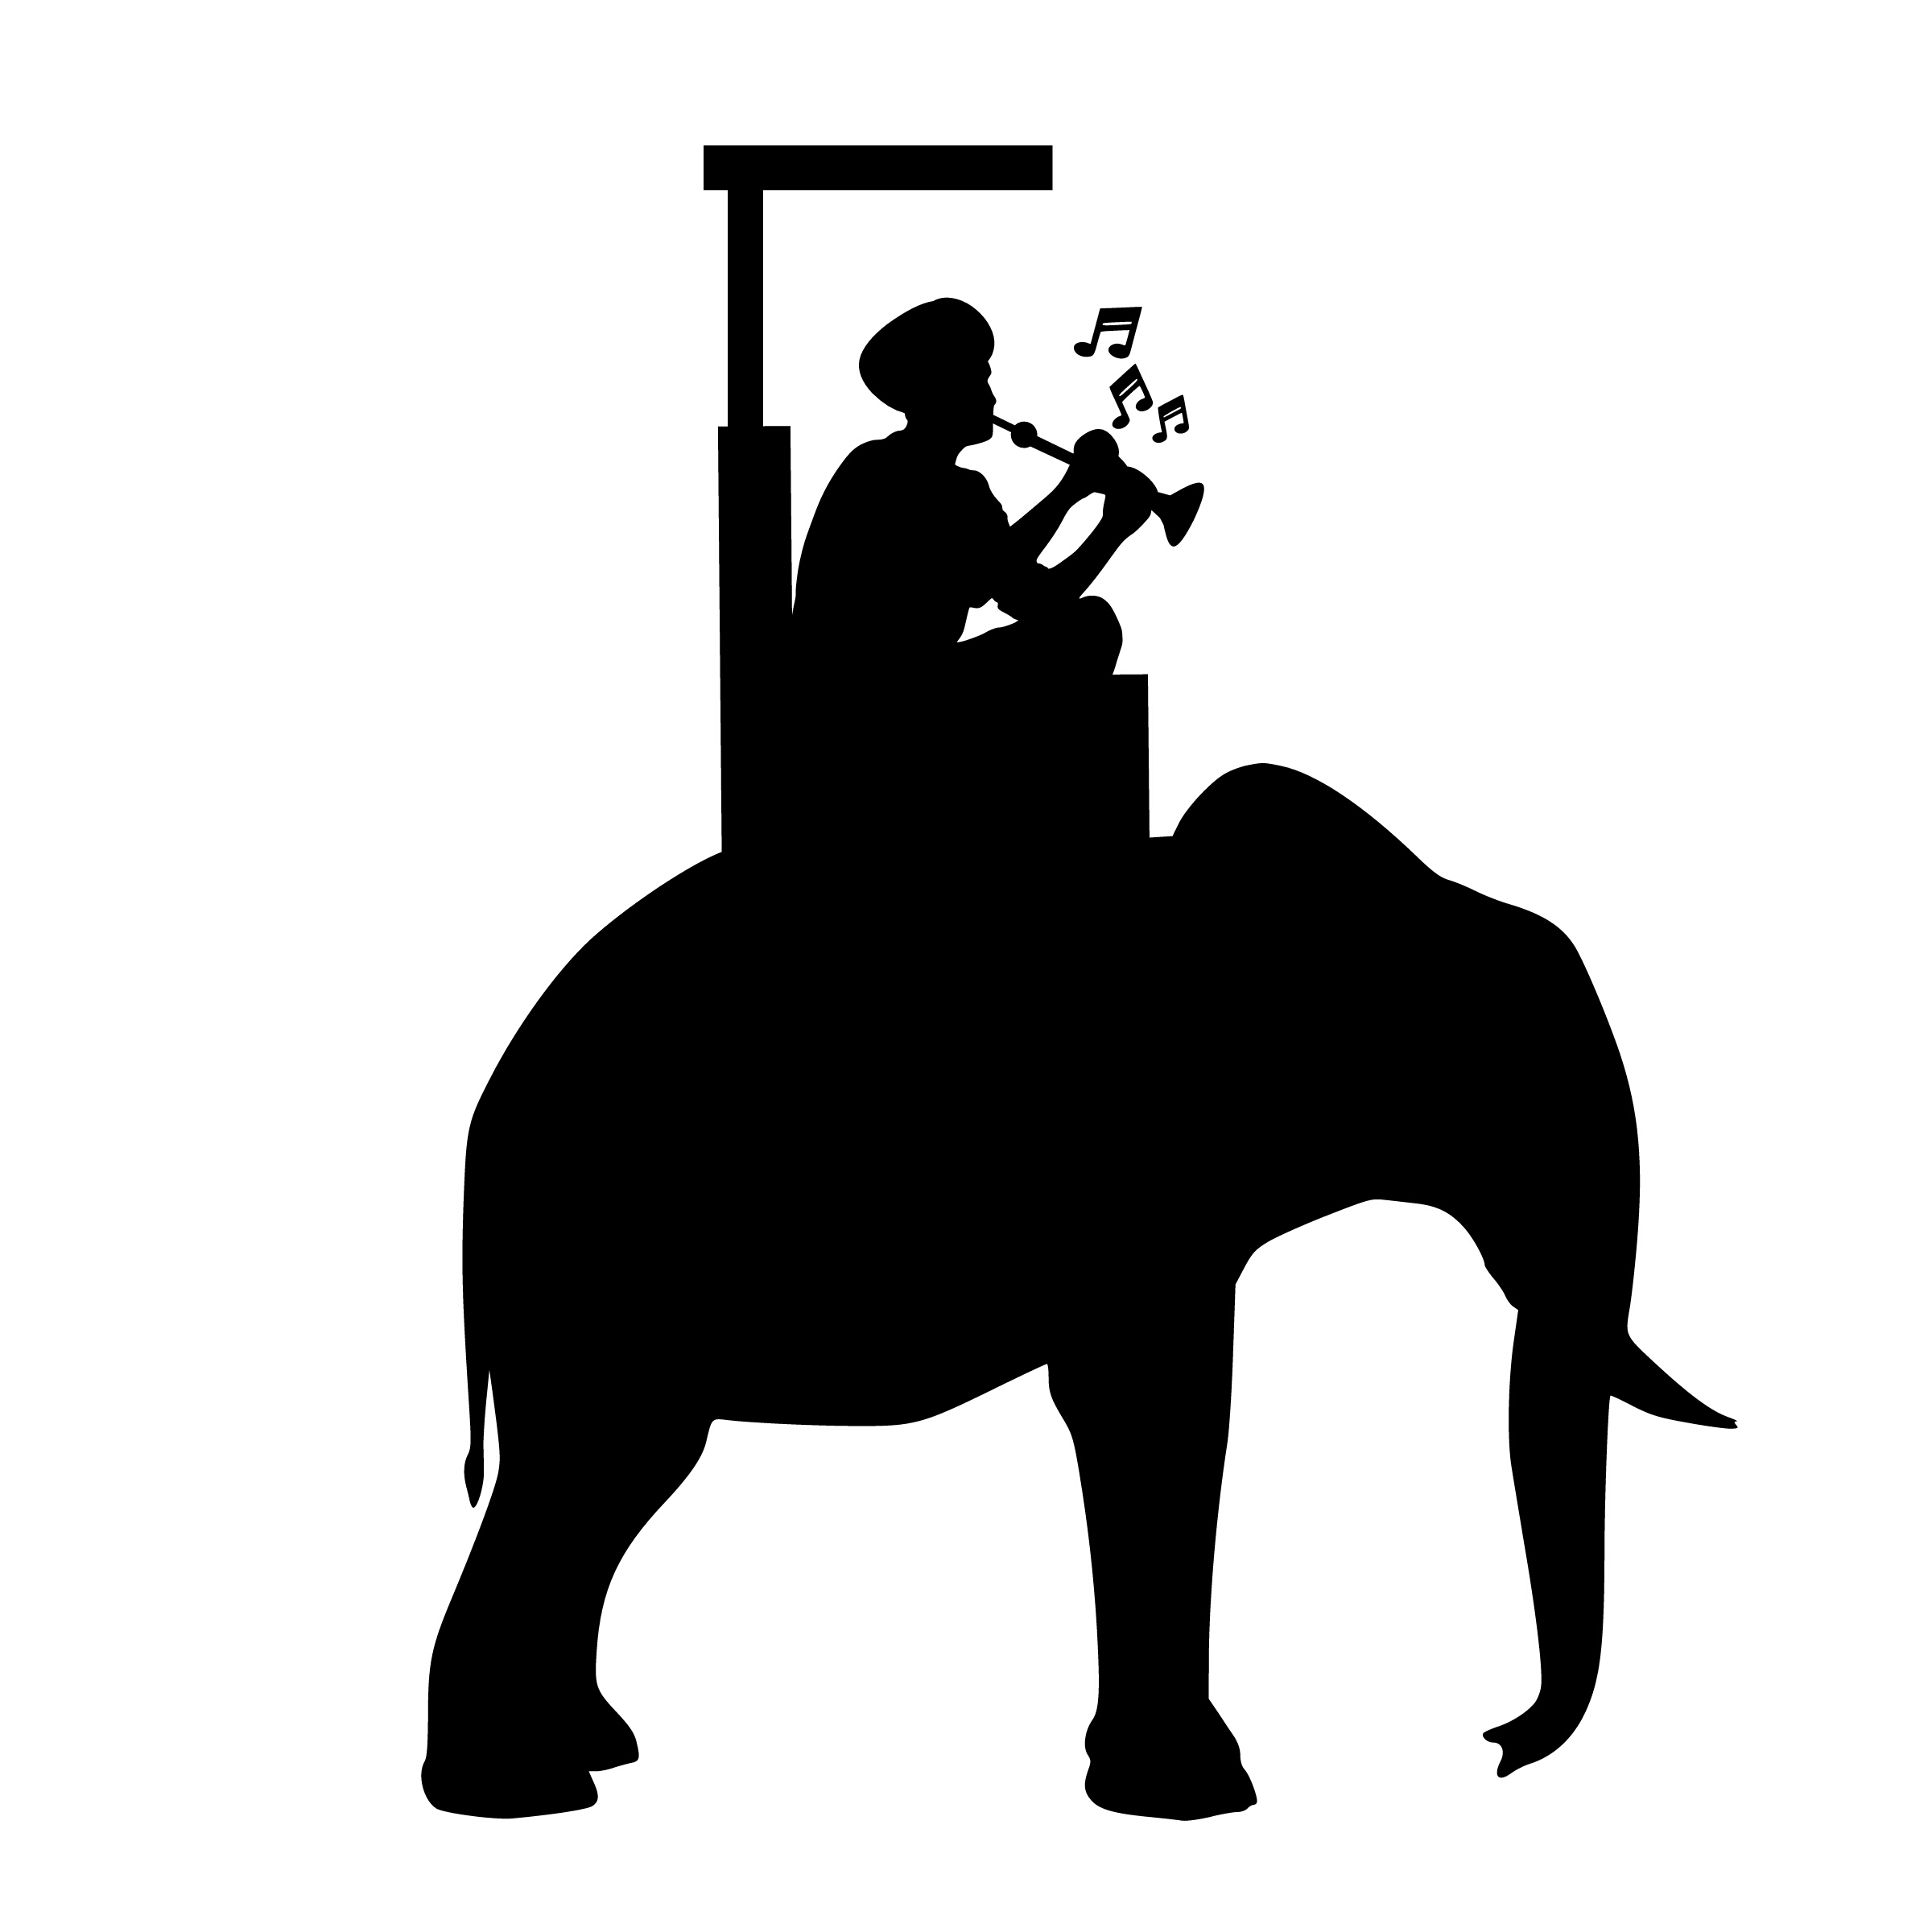
elephant, riding, man, silhouette, asia, cambodia, cultural, india, indonesian, elephant keeper, people, thailand, vietnamese, tusks, trunk, music, animal sports, bridle, equestrian sport, clip art, horse, pack animal, western riding, recreation, rein, western pleasure, line art, dressage, mane, black and white, saddle, illustration, english riding, mare, graphics